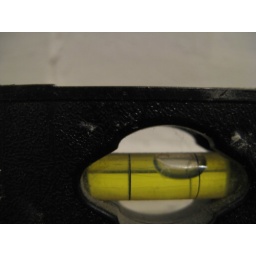
The level near the door of the bathroom